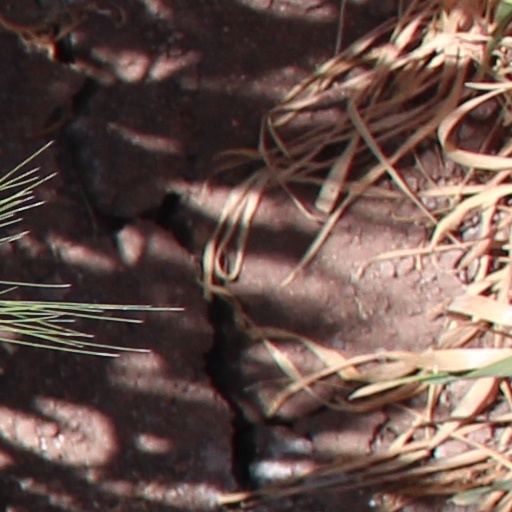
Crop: wheat